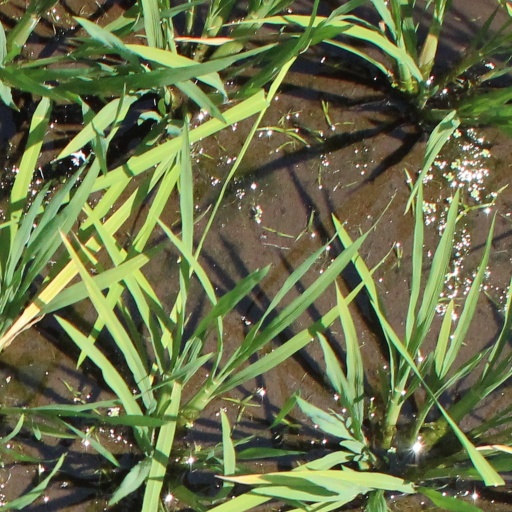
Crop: rice